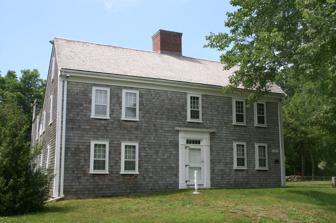
Building: Josiah Dennis House
Country: United States of America
Year built: 1736
Historic house in Massachusetts, United States United States historic place Josiah Dennis Manse U.S. National Register of Historic Places Show map of Cape Cod Show map of Massachusetts Show map of the United States Location 61 Whig Street, Dennis, Massachusetts Coordinates 41°44′25″N 70°11′58″W / 41.74028°N 70.19944°W / 41.74028; -70.19944 Built 1736 NRHP reference No. 74000360 Added to NRHP February 15, 1974 The Josiah Dennis Manse Museum is a historic house at 61 Whig Street in Dennis, Massachusetts .  The 2 + 1 ⁄ 2 -story timber frame saltbox house was built c. 1736 as a home for Rev. Josiah Dennis, the first minister of the East Yarmouth Parish, as the Dennis area was then known.  The Rev. Dennis was the minister for 38 years, and it is for him that the town is named. The Dennis Historical Society owns and operates the house as the Josiah Dennis Manse Museum , an 18th-century historic house museum .  The house, located at the intersection with Nobscussett Road, is open on Tuesdays and Thursdays in the summer.  The property also includes the West Schoolhouse , the town's only surviving district school building. The house was listed on the National Register of Historic Places in 1974. The house in 2014 See also National Register of Historic Places listings in Barnstable County, Massachusetts References